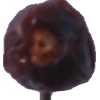
Label: dates